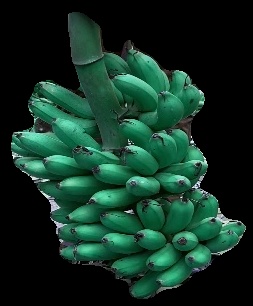
Variety: rasbale
Grade: grade1